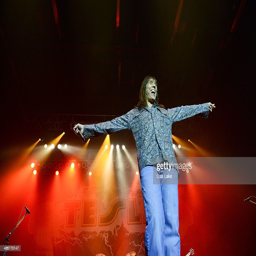
hard rock artist performs live on stage .